Ric Flair

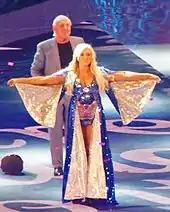
Flair accompanying his daughter, Charlotte Flair to the ring at WrestleMania 32

Flair signed with Ring of Honor (ROH) and appeared at the "Stylin' And Profilin"' event in March 2009, clearing the ring after an ROH World Championship match ended with a run-in. He soon served as the company's ambassador, in an on-screen authority role, and appeared on the television show "Ring of Honor Wrestling" in May to cement his role. After a number one contender's match ended in a time-limit draw, and the following week a double count out, Flair announced "Ring of Honor Wrestling's" first ROH World Title match as a four-way contest.